Eagle Nest Dam

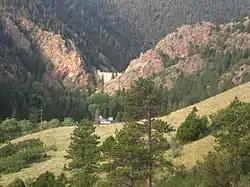
Eagle Nest Dam

The Eagle Nest Dam is a dam just east of the town of Eagle Nest, New Mexico on U.S. Route 64. The dam, on private property, is on the Cimarron River, and is responsible for Eagle Nest Lake.